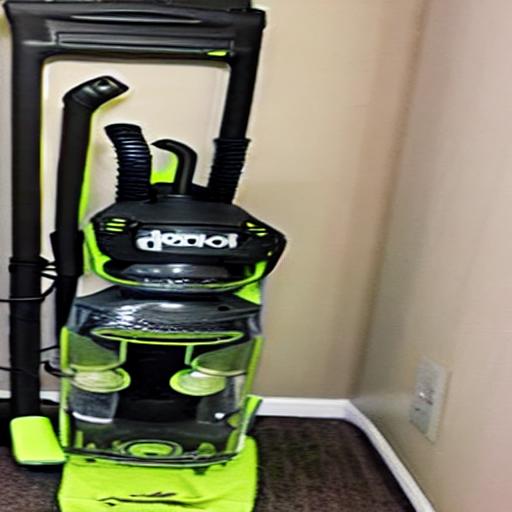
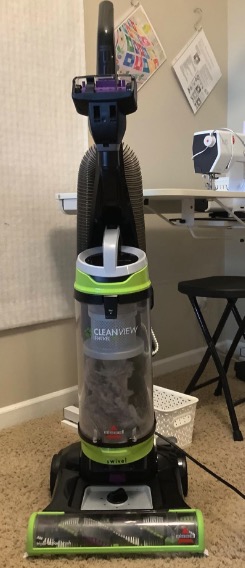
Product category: items_vacuum
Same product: no